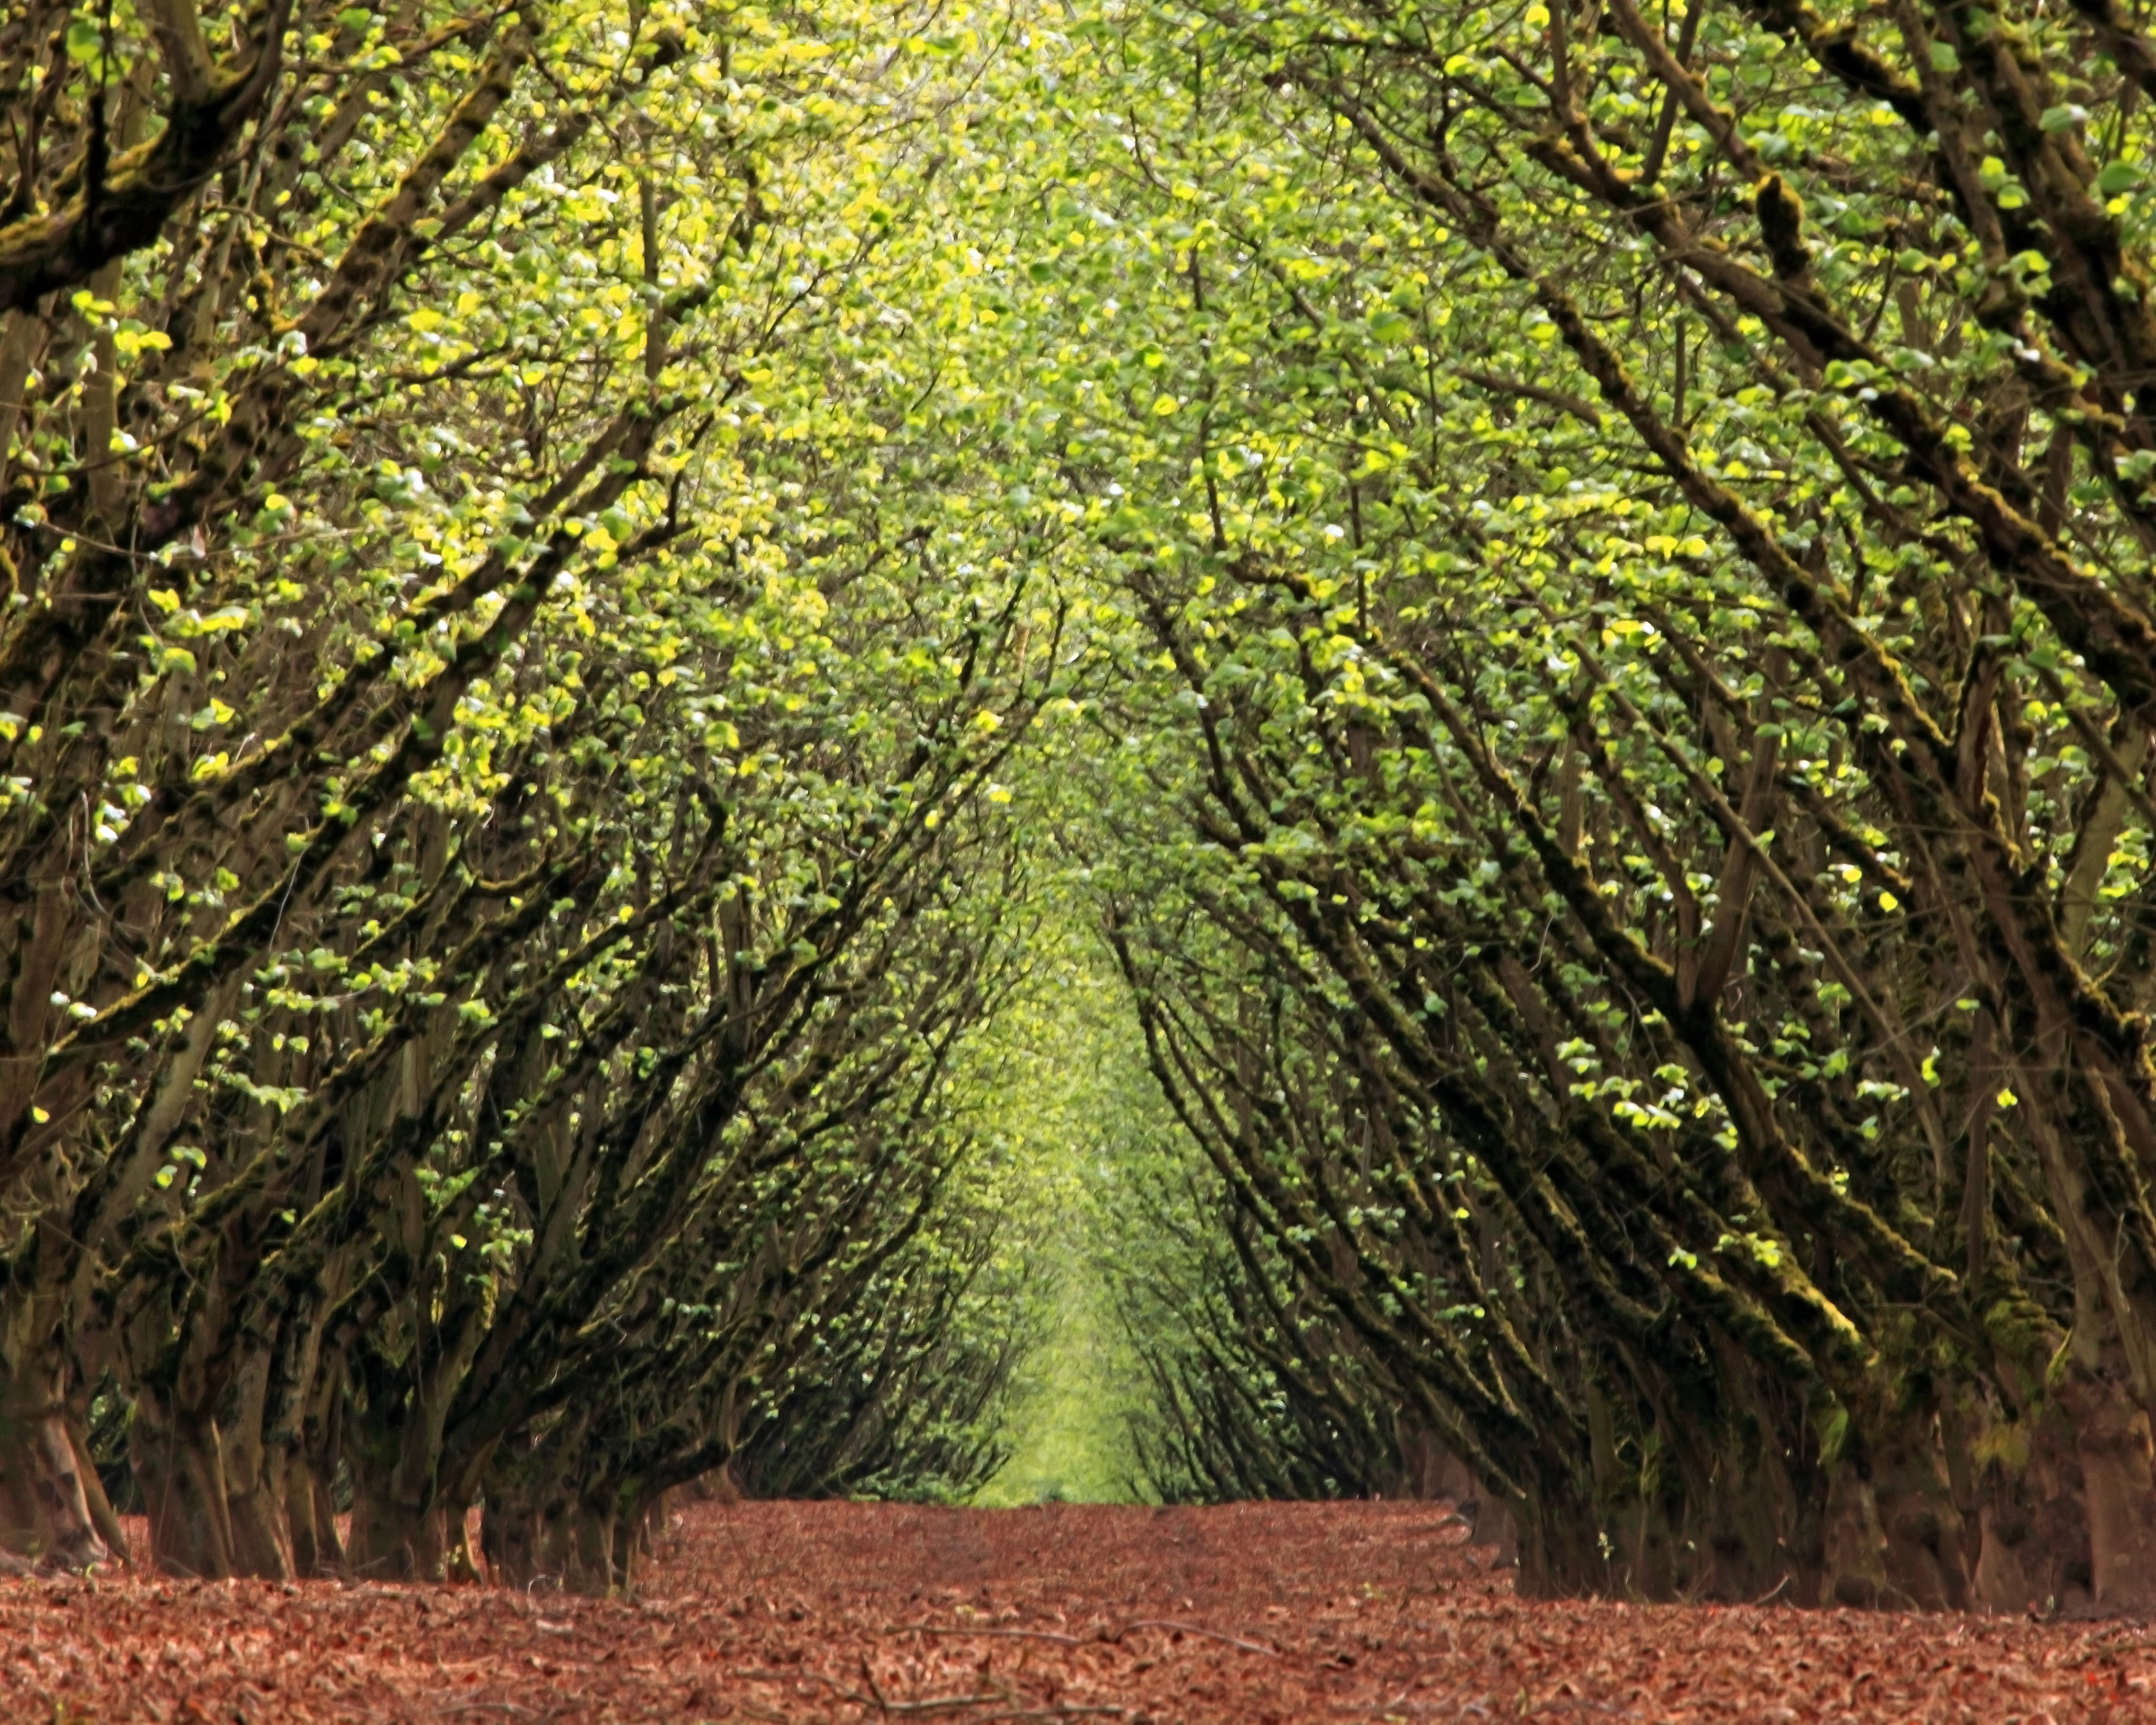
tree, forest, path, branch, plant, sunlight, leaf, flower, tulip, green, autumn, canon, soil, botany, leaves, festival, eos, shrub, deciduous, plantation, mark, ii, 5d, grove, woodland, habitat, 2010, ecosystem, oregon, inspirational, ian, sane, woodburn, poetry, natural environment, woody plant